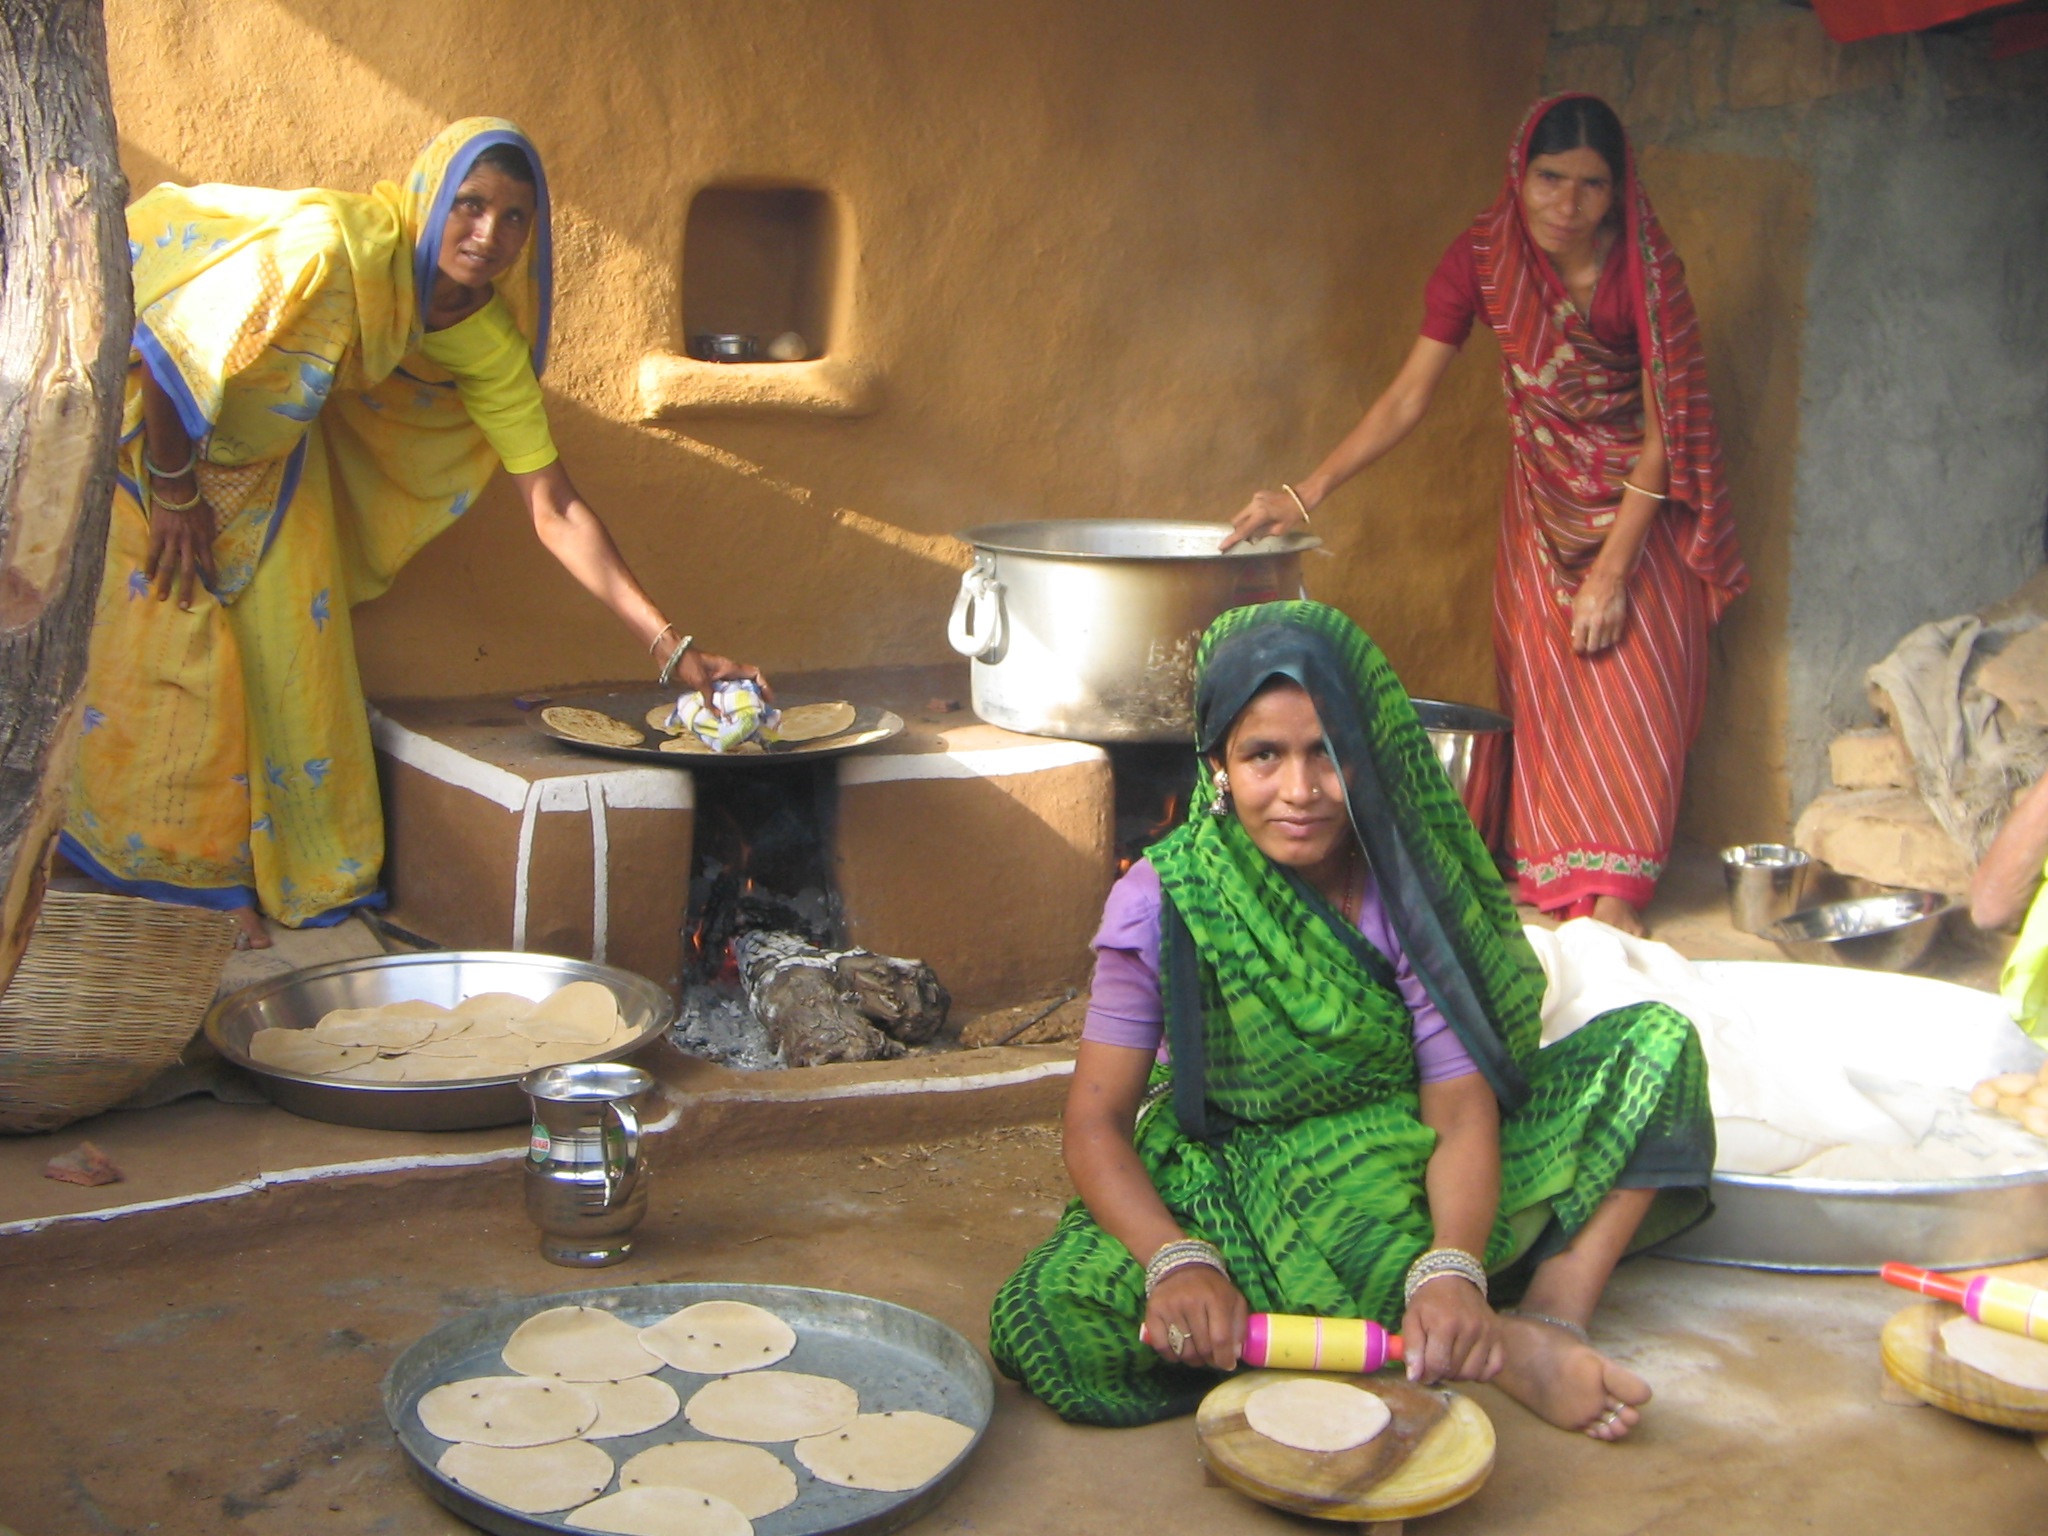
people, dish, meal, cooking, kitchen, cuisine, temple, food for children, akshaya patra rajasthan, mid day meal in rajasthan, decentralized kitchen